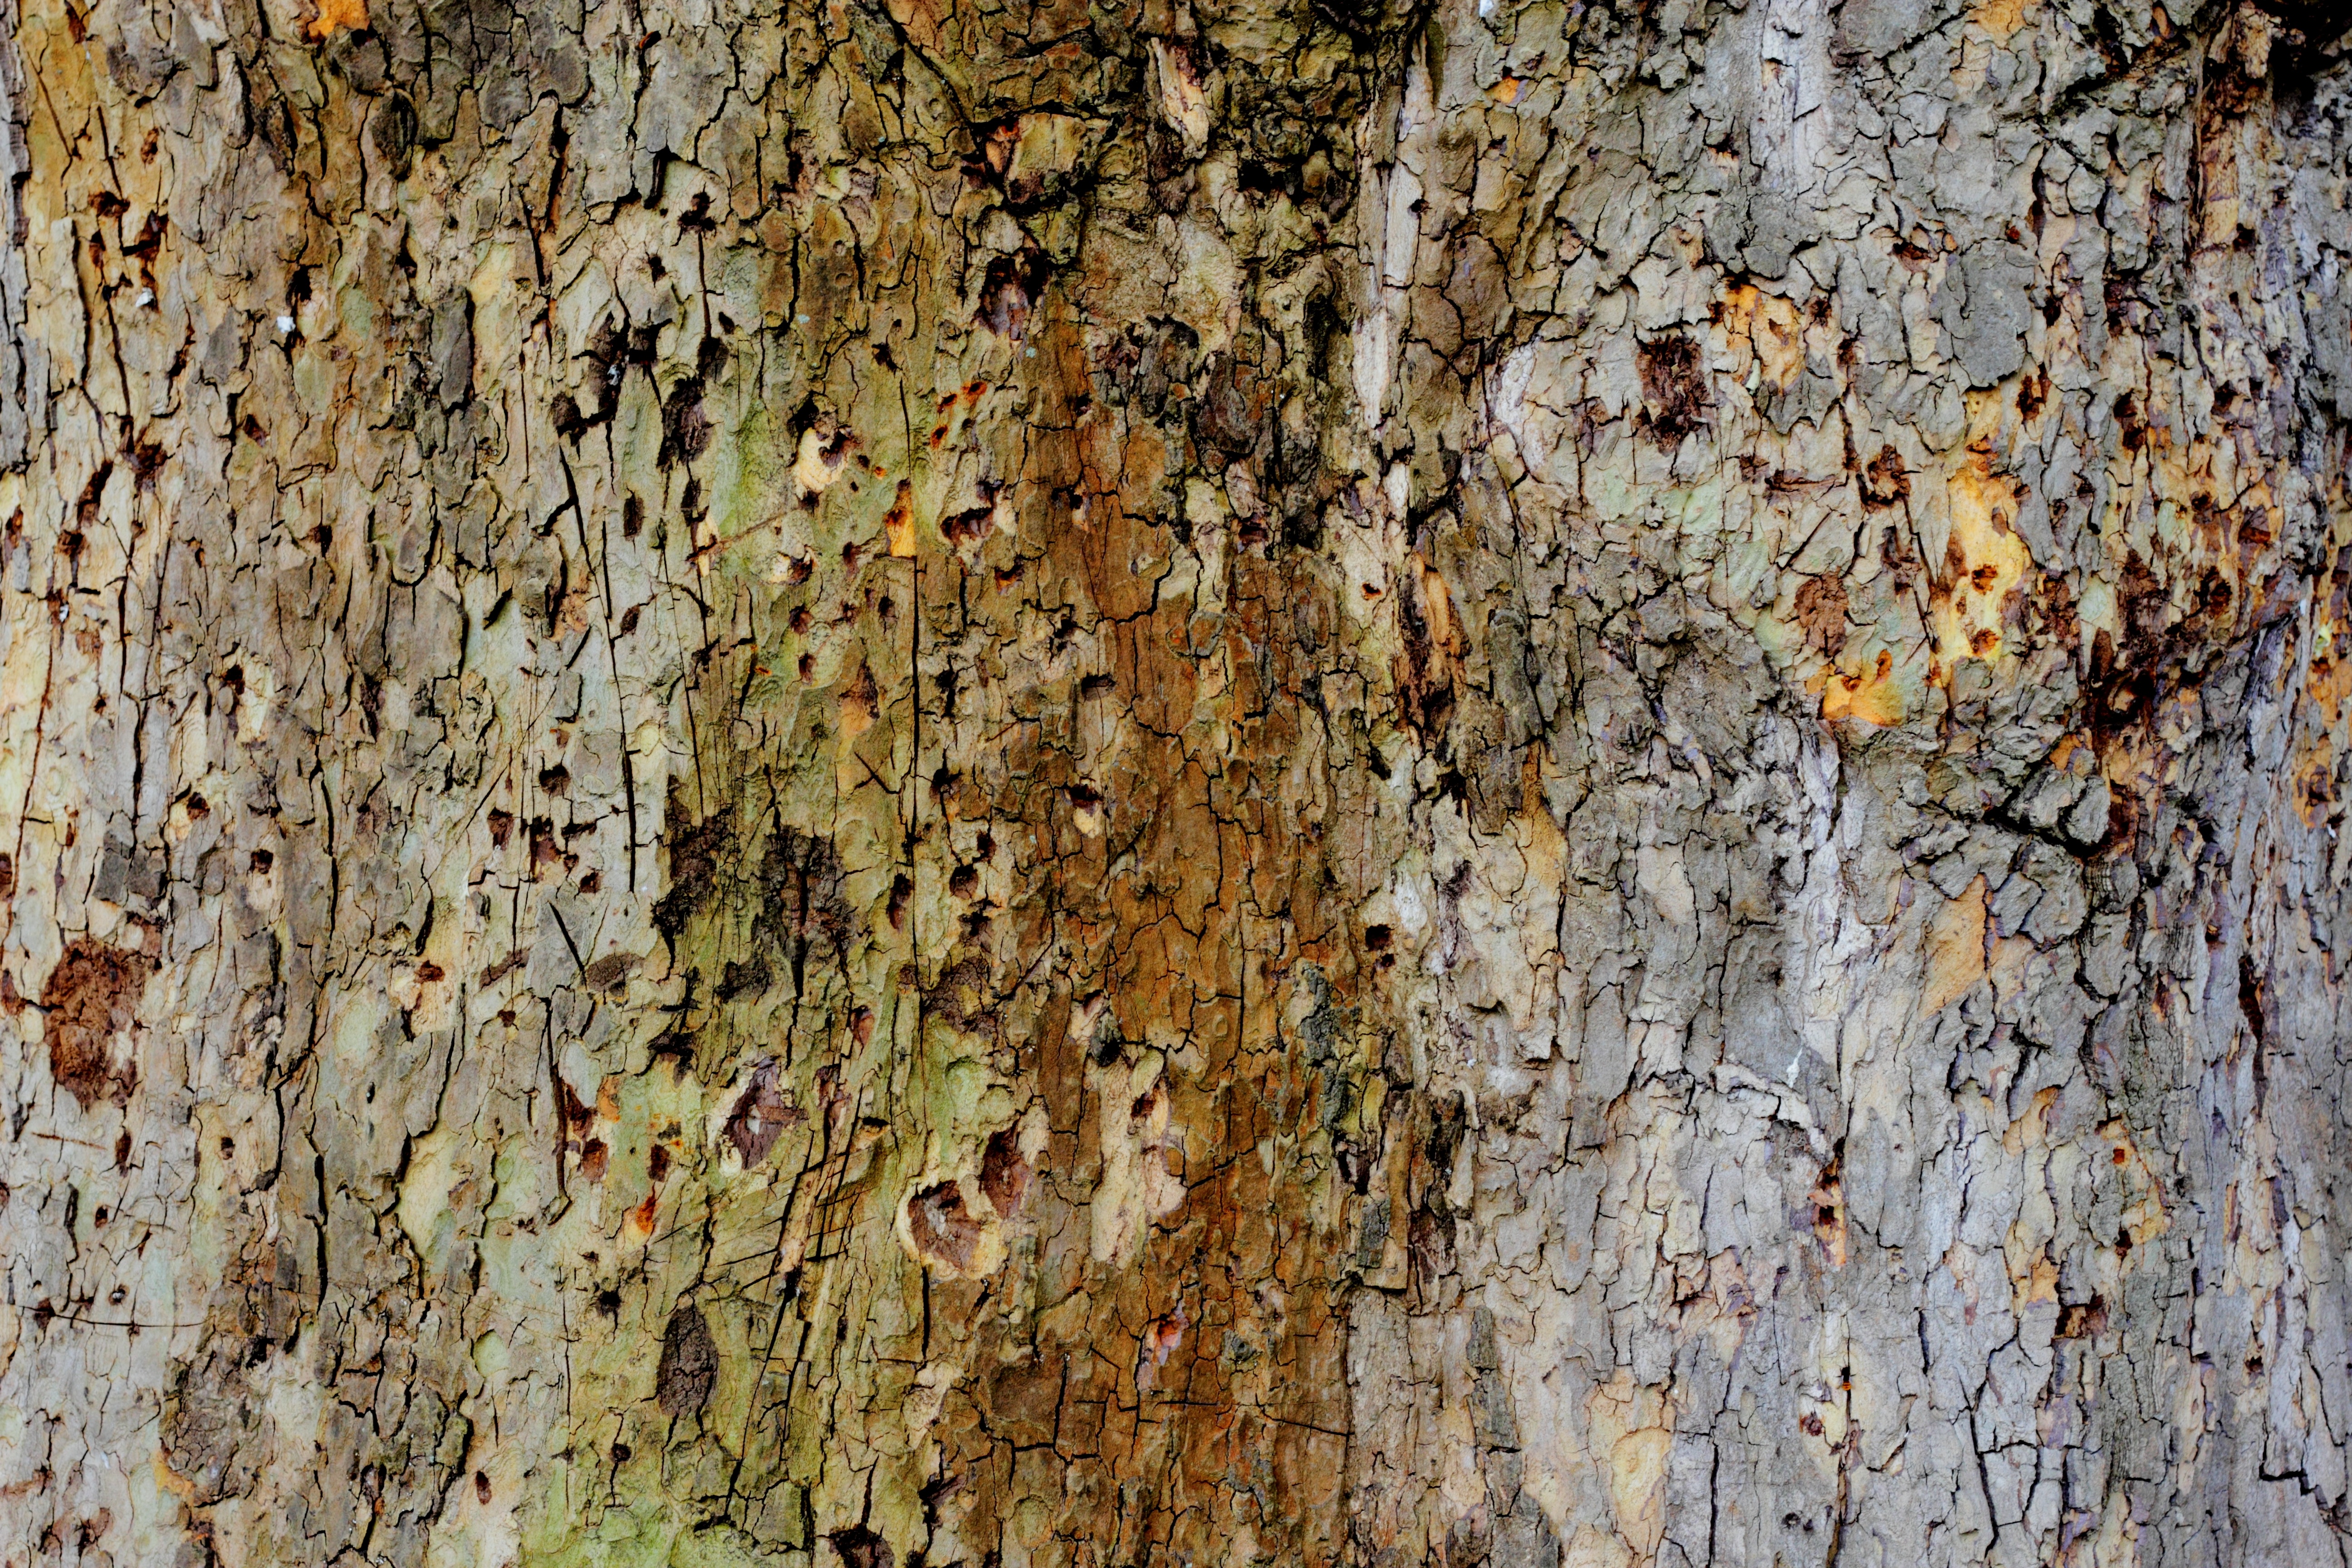
tree, branch, plant, wood, texture, leaf, trunk, wall, pattern, green, birch, autumn, soil, season, material, flowering plant, woody plant, land plant